Fred Hutchinson Cancer Center

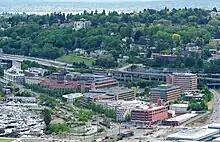
The center's South Lake Union campus as seen from the Space Needle

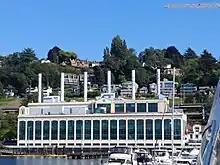
The center's steam plant building

The Fred Hutchinson Cancer Center, formerly known as the Fred Hutchinson Cancer Research Center and also known as Fred Hutch or The Hutch, is a cancer research institute established in 1975 in Seattle, Washington.